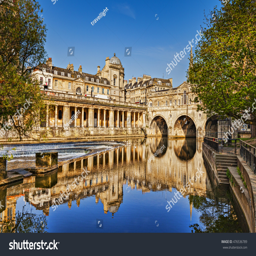
palladian structure and tourist attraction in the historic city .